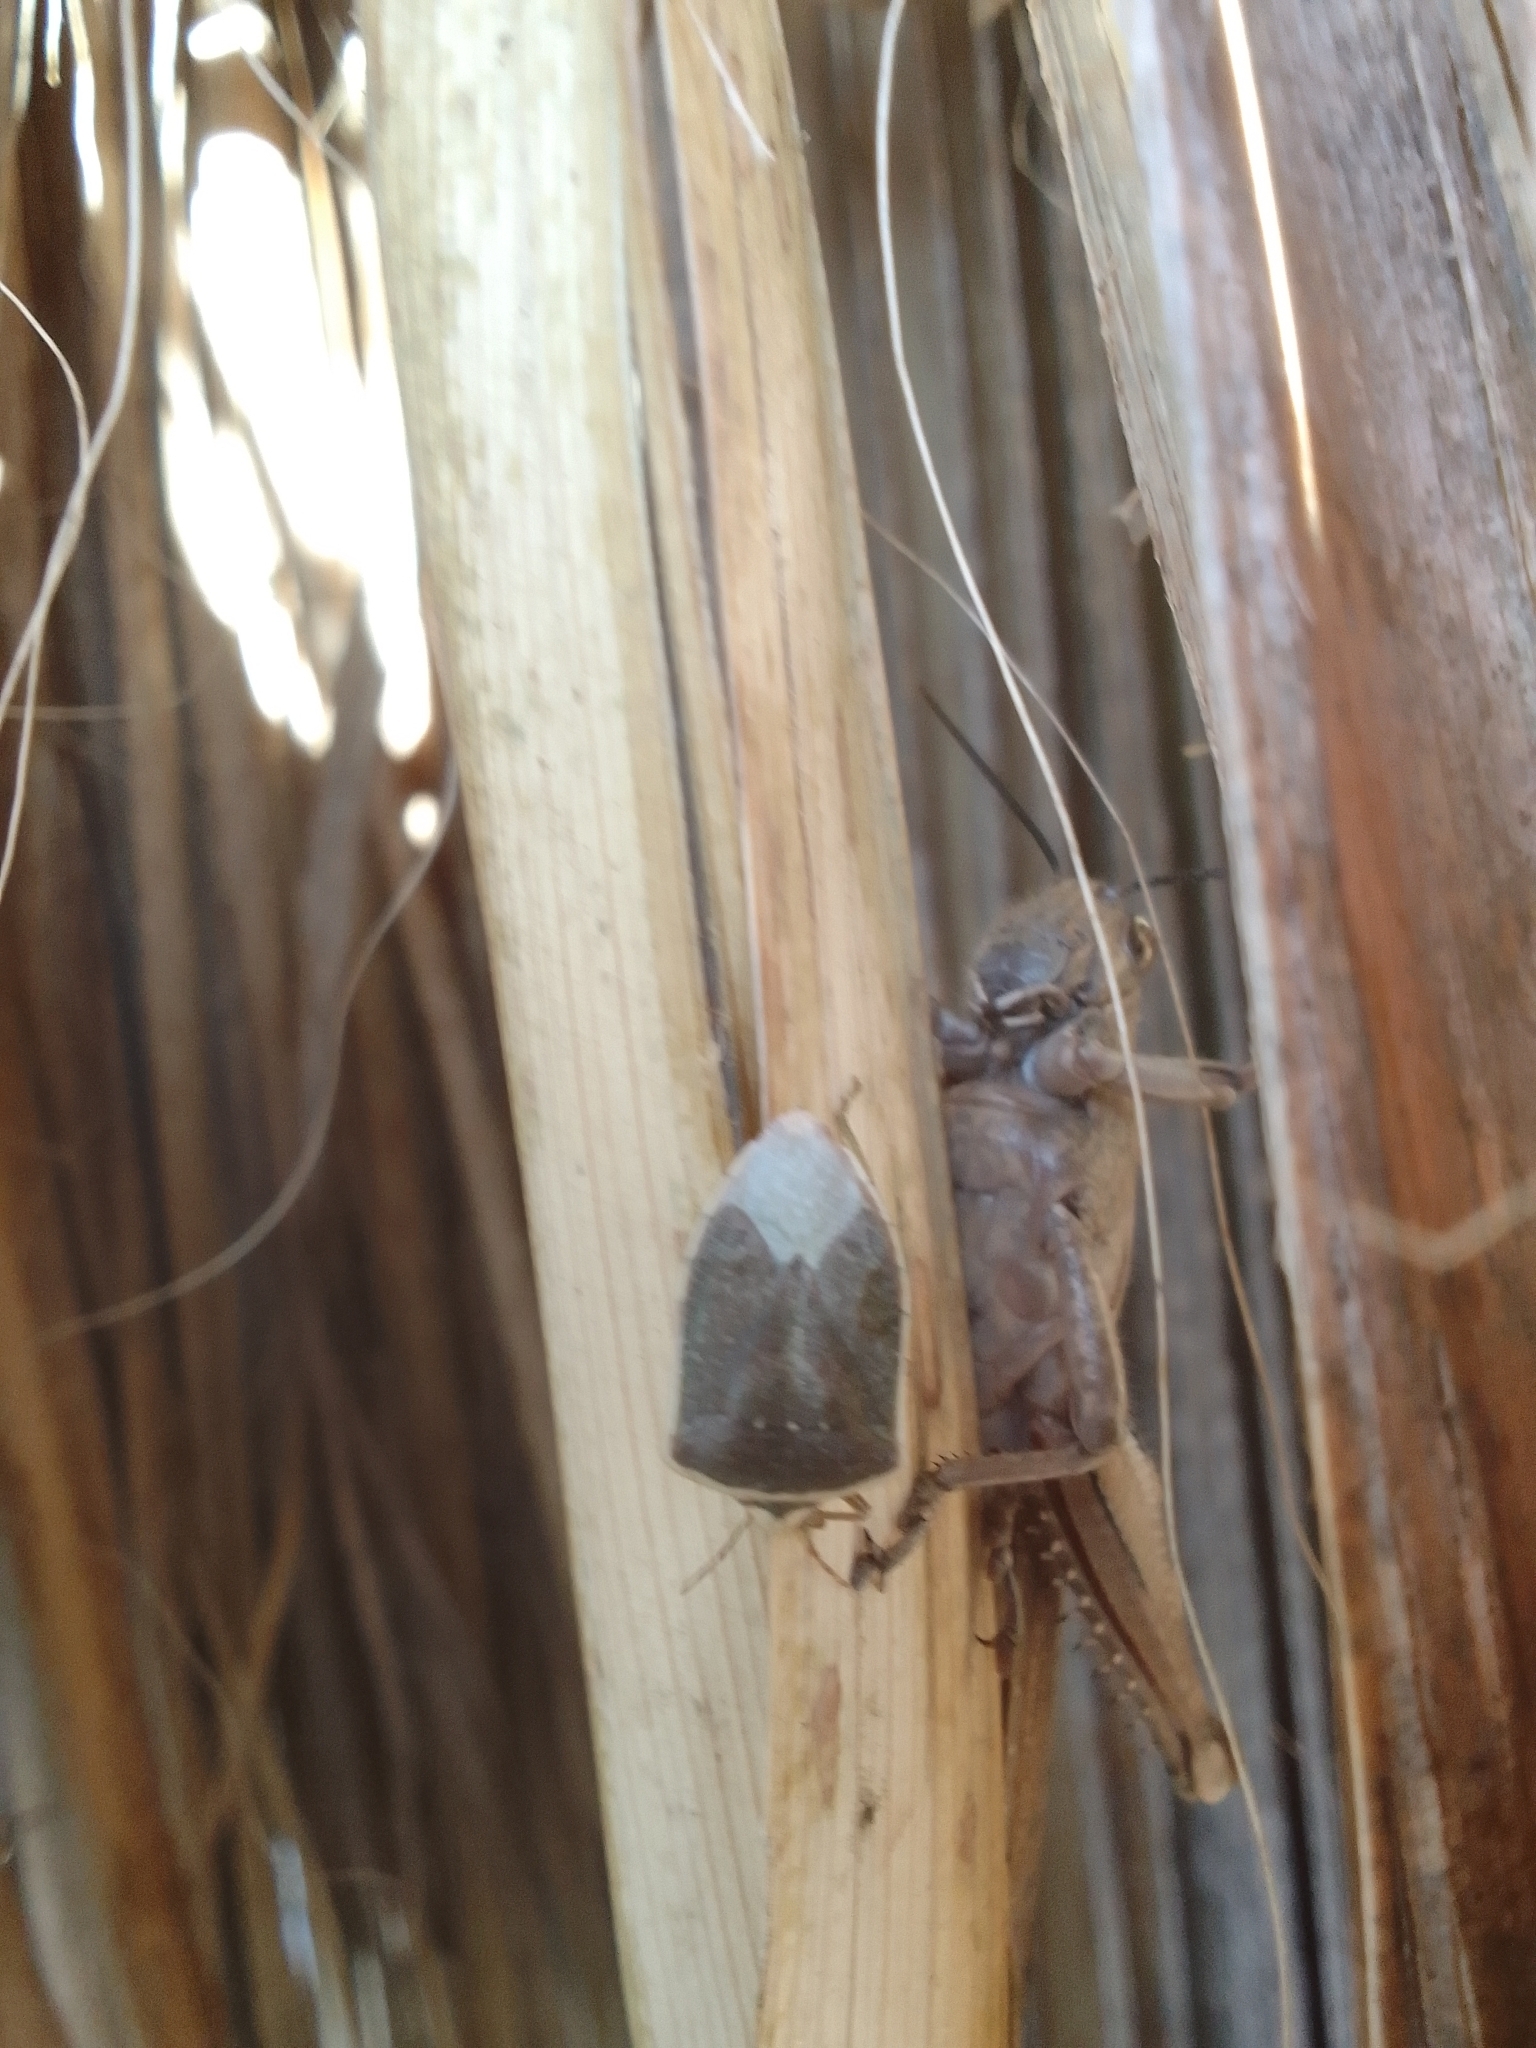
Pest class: stink_bug